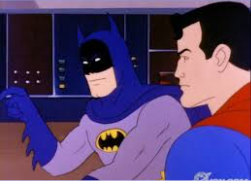
Portrait style: Cartoon Portrait